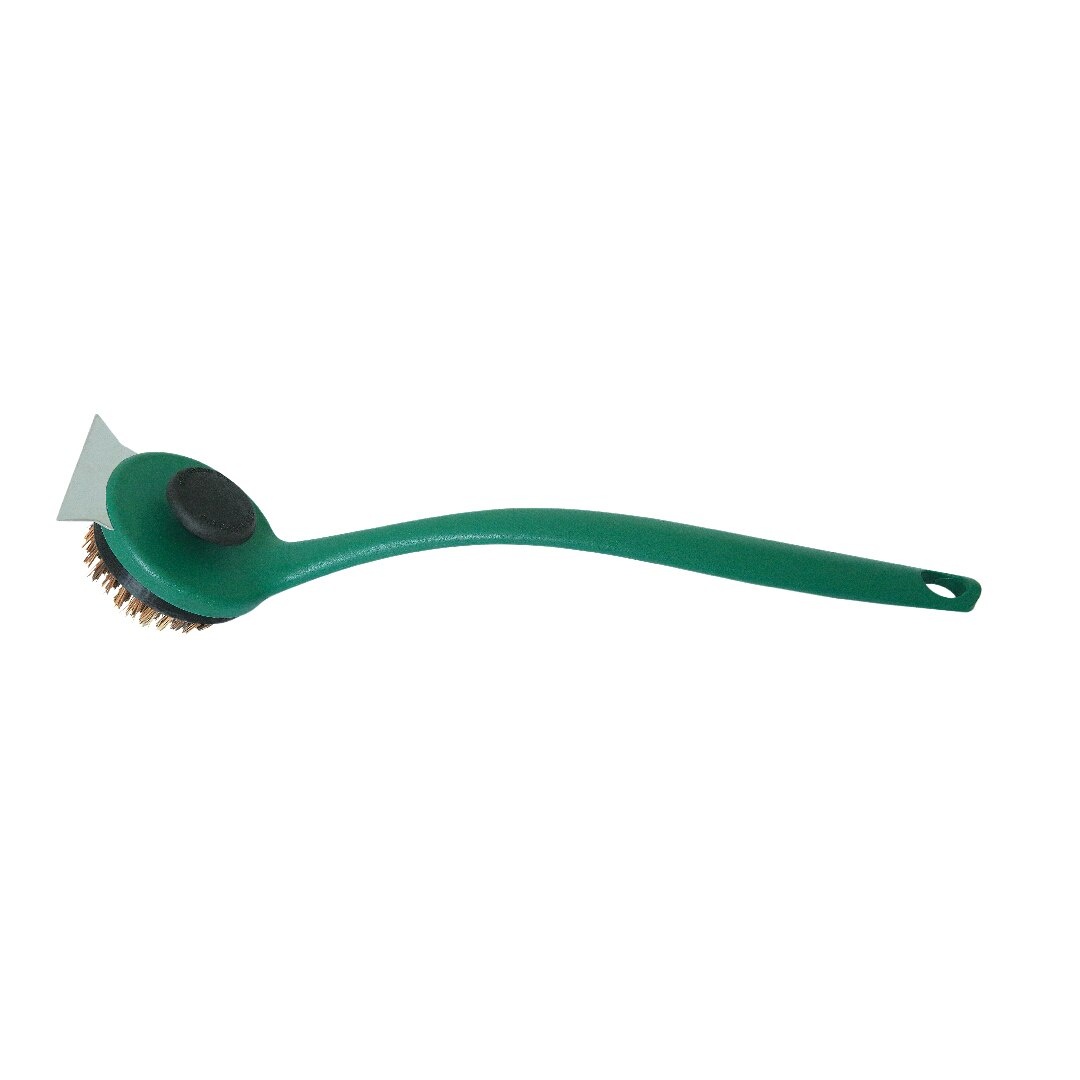
Big Green Egg SpeediClean™ Palmyra Bristle Long-Handle Grid Scrubber
Product Description If you use a traditional metal brush to clean your cooking grids, the metal bristles can easily come loose and stick on the grid. The next time you grill, those stray metal bristles may adhere to food and be accidentally ingested. Big Green Egg’s all-natural Palmyra Grill Brushes feature durable palm bristle pads that easily – and safely – clean even the messiest cooking grids . Removable, replaceable scrubber head. Includes one replacement scrubber pad. The long-handle design keeps hands safely away from the heat. Comfortable, ergonomically-designed handle. Stainless-steel grill scraper removes tough, baked-on food.
Brand: Big Green Egg
Category: Home & Garden > Kitchen & Dining > Kitchen Tools & Utensils > Kitchen Scrapers > Grill Scrapers